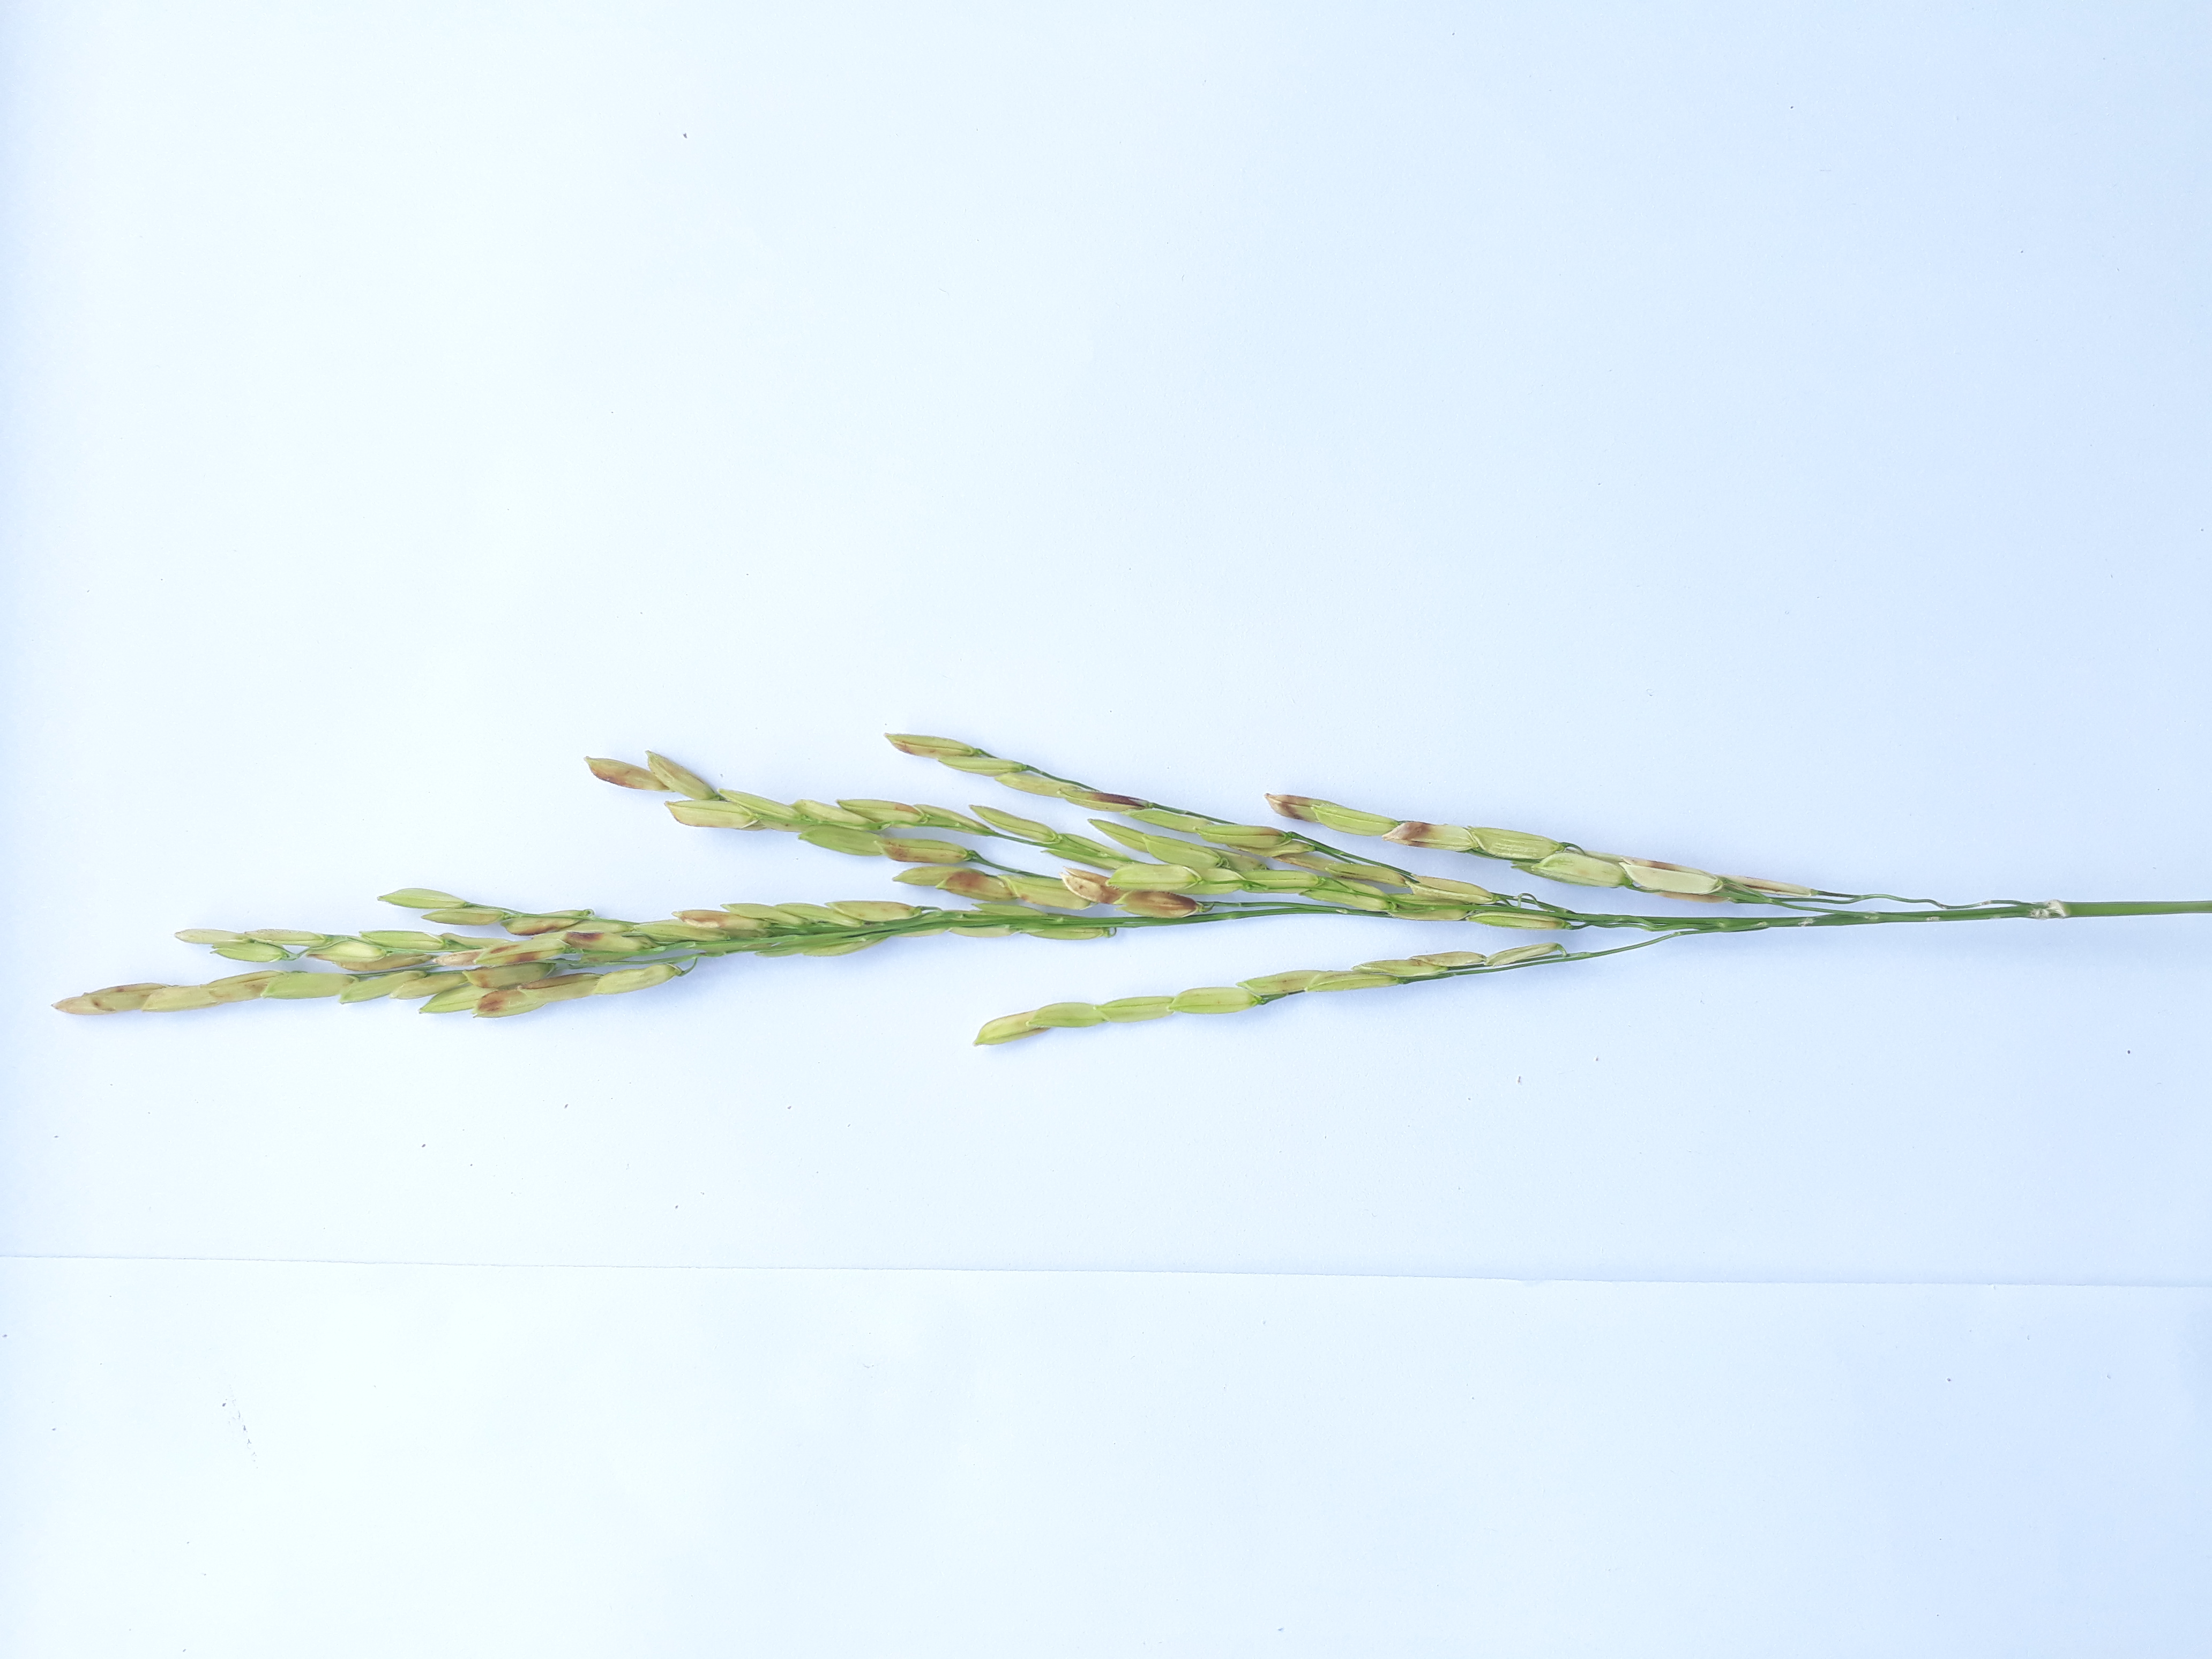
Label: Mild